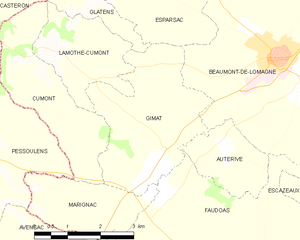
Carte des communes françaises Gimat